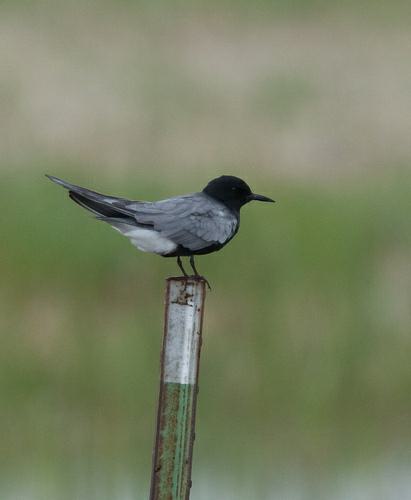
A photo of a black tern